Pensions and Lifetime Savings Association

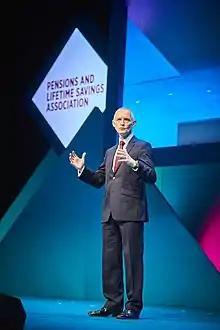

The Pensions and Lifetime Savings Association (formerly the National Association of Pension Funds) is a trade association for those involved in designing, operating, advising and investing in all aspects of workplace pensions.